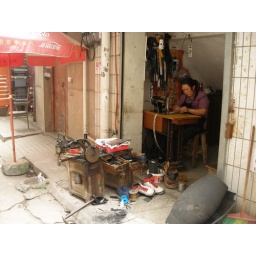
Little shop next to the market specializing in shoe repair